Johan Nijenhuis

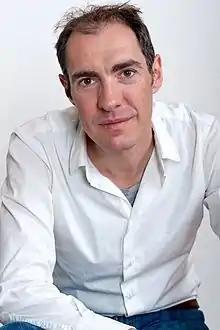
Johan Nijenhuis

After the success of his film "Costa!", He founded the production company Nijenhuis & de Levita Film and TV with producer Alain de Levita. it was announced In January 2010 that he had left the company.